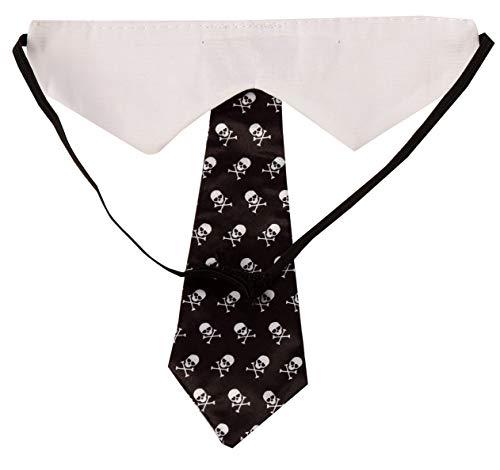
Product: Rubie's Costume Company Skull Print Tie for Pet
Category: Toys & Games | Party Supplies
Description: Includes attached white collar.
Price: $7.47
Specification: Product Dimensions:         5.9 x 4 x 0.4 inches ; 0.32 ounces    |Shipping Weight: 0.3 ounces (View shipping rates and policies)|ASIN: B01C4K74CU|Item model number: 580346 M-L|    #114929    in Kids' Party Supplies    |    #338260    in Pre-Kindergarten Toys